Locarno

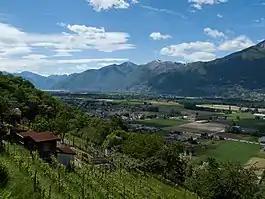
Vineyards above Locarno

During the Middle Ages, the economy of Locarno and the whole region was closely linked with the nobles who owned the market, fishing, alpine and grazing rights and tithes. Starting in the 13th century, some of these privileges went to the citizens' corporation. The hill areas were dominated by viticulture, while grain was raised in the plains. Within the town, vegetables and fruits were grown. Artisans and stores were concentrated in the interior of the town. The repeatedly flooded shorelines and the alpine pastures were used for grazing. In the early modern period, Locarno developed into a thriving commercial centre on an important road that linked the major cities of Lombardy, with German-speaking Switzerland and Germany. Cereals and salt came from Lombardy and Piedmont to Locarno, while Locarno and its hinterland (especially the Maggia Valley) provided large quantities of wood and cattle to Italy.